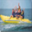
Label: ship